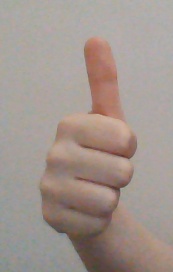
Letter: aleff